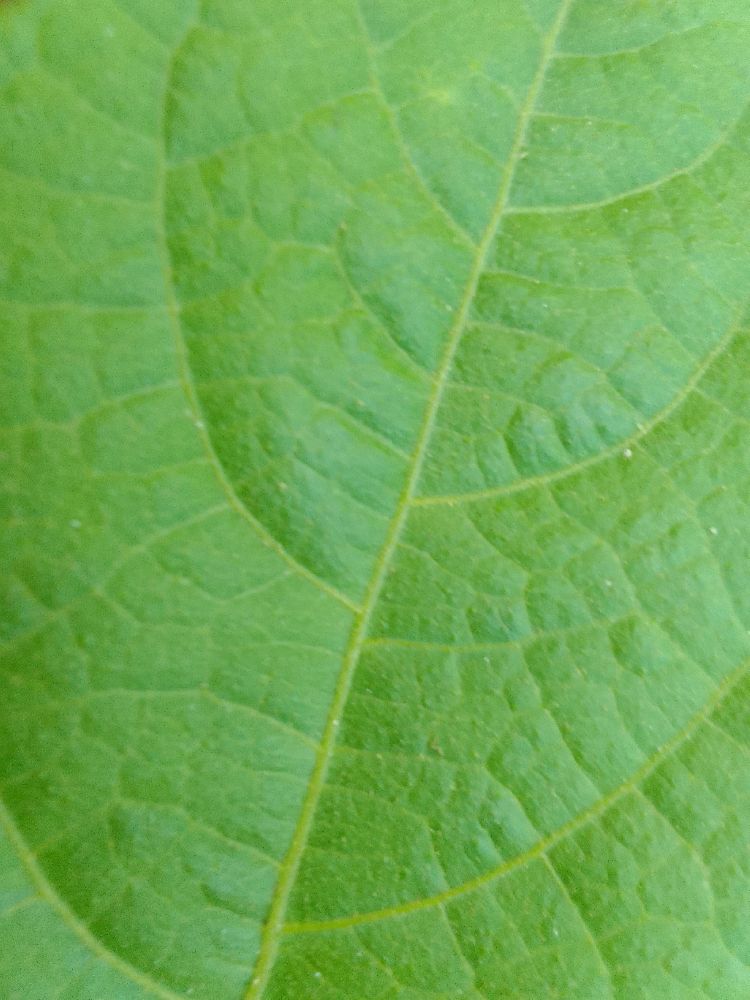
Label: healthy